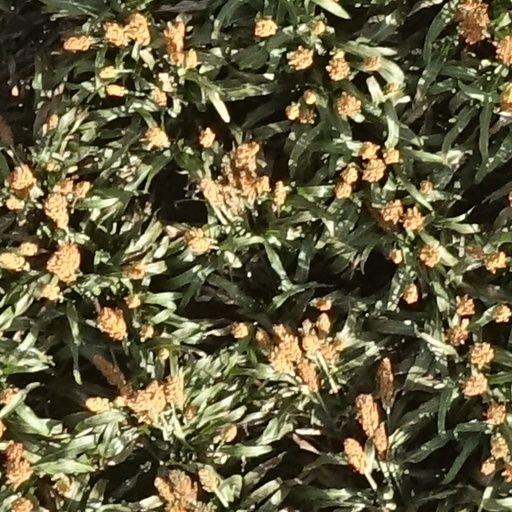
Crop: sorghum